Stoplight loosejaw

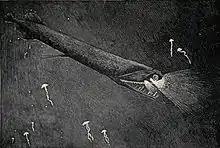
"Malacosteus" is thought to use its suborbital photophores like searchlights to find prey.

"Malacosteus" has an elongated body with short, blunt snouts and large eyes that face forward, granting binocular vision. Unlike other stomiids, it has a single round nostril on each side in front of the eye. Relative to its size, "Malacosteus" has one of the widest gapes of any fish, with a lower jaw measuring one-quarter of the fish's length. The lower jaw has no skin between the mandibular rami, and is attached only by the hinge and a protractor hyoideus. There are several large, fang-like teeth in the front of the jaws, followed by many small barbed teeth. There are several groups of pharyngeal teeth that serve to direct food down the esophagus.